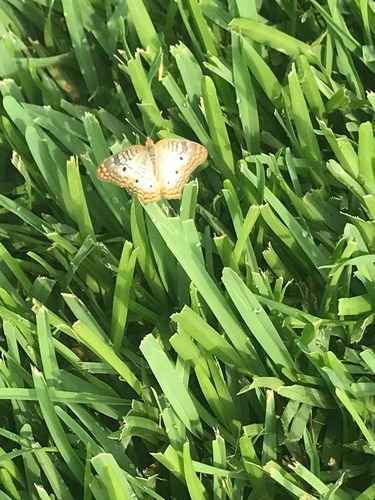
Scientific name: Anartia jatrophae
Common name: White peacock
Family: Nymphalidae
Order: Lepidoptera
Pollinator type: Primary pollinator
Habitat: Gardens, parks, and open areas
Geographic range: Southern United States to Argentina
Conservation status: Least Concern